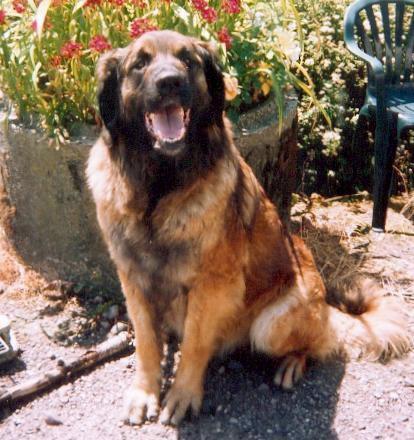
Leonberg